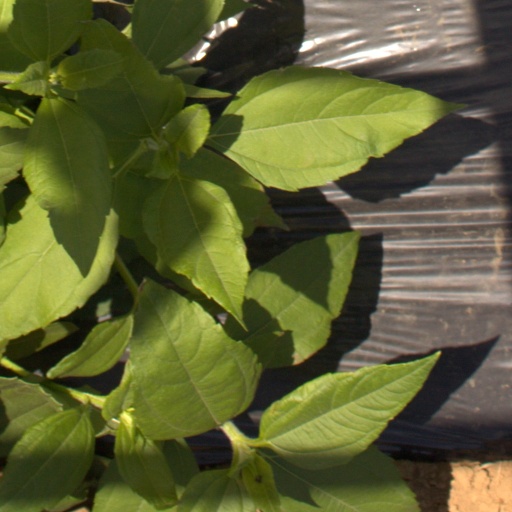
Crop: Jerusalem artichoke